Battle of Villers-Bocage

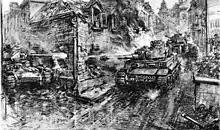

It was clear that to control Villers-Bocage, the British would have to occupy the ridge rapidly. The 4th County of London Yeomanry (Sharpshooters) (4th CLY), with a company of the 1st Battalion Rifle Brigade, was to pass through Villers-Bocage and occupy the highest point of the ridge at Point 213. The 1/7th Queen's Royal Regiment (West Surrey) would follow up and occupy the town; the 5th Royal Tank Regiment (5th RTR) and a company of the Rifle Brigade were to take high ground at Maisoncelles-Pelvey to the south-west of Villers-Bocage. The 260th Anti-tank Battery of the Norfolk Yeomanry would cover the gap between the 4th CLY and the 5th RTR with 17pdr SP Achilles self-propelled anti-tank guns. The 5th Regiment, Royal Horse Artillery (5th RHA), would follow the rest of the brigade group with its Sexton self-propelled guns. The 5th RHA and the brigade group tactical headquarters were established at Amayé-sur-Seulles. The two Hussar regiments were to provide flank protection against the Panzer-Lehr Division and uncover German positions on either side of the line of advance. The 131st Infantry Brigade, with the 1st Royal Tank Regiment (1st RTR) and the 1/5th and 1/6th Queen's, was to hold Livry as a firm base.